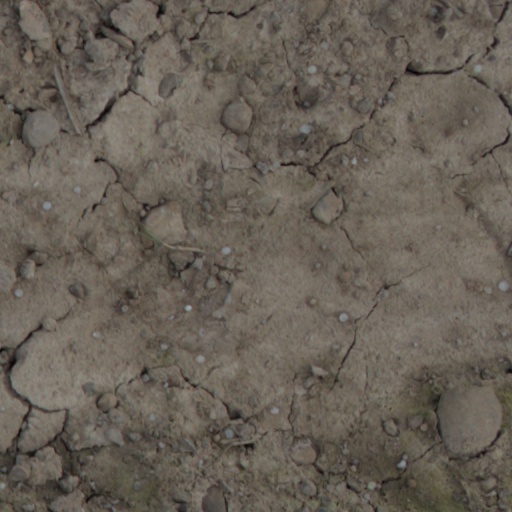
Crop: wheat